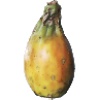
Label: Cactus fruit 1